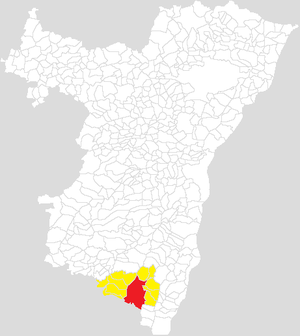
Communauté de communes de Sélestat
La Communauté de communes de Sélestat est une communauté de communes située dans le département du Bas-Rhin et la région Grand Est qui regroupe 12 communes pour une population de 36 028 habitants.
Cet article répertorie les 24 communautés de communes du Bas-Rhin, classées par ordre alphabétique, et liste, pour chaque, les communes les composant et le chef-lieu marqué en gras.